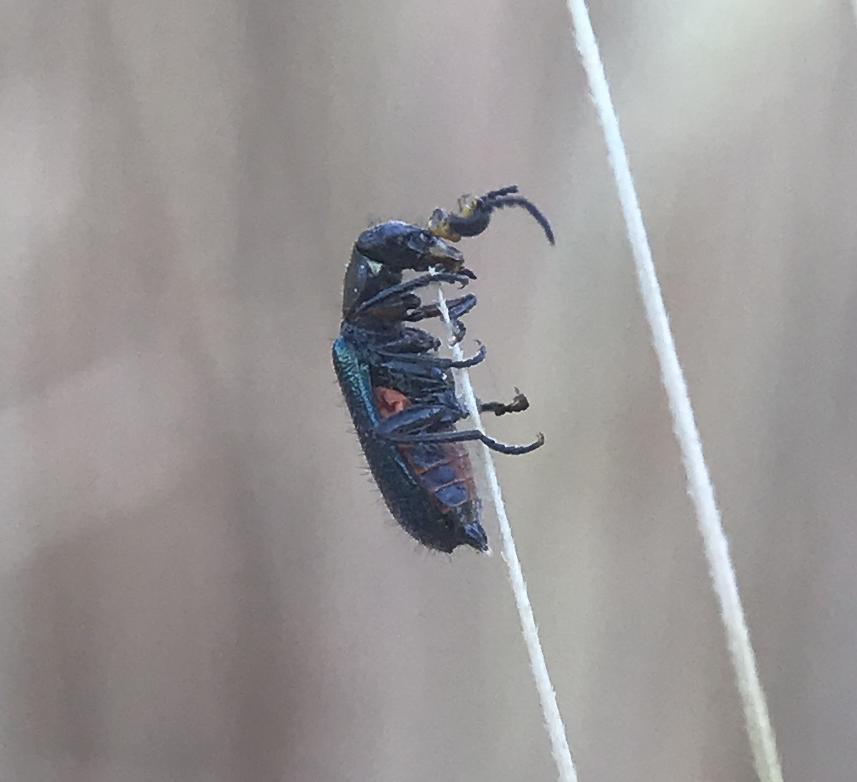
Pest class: predators